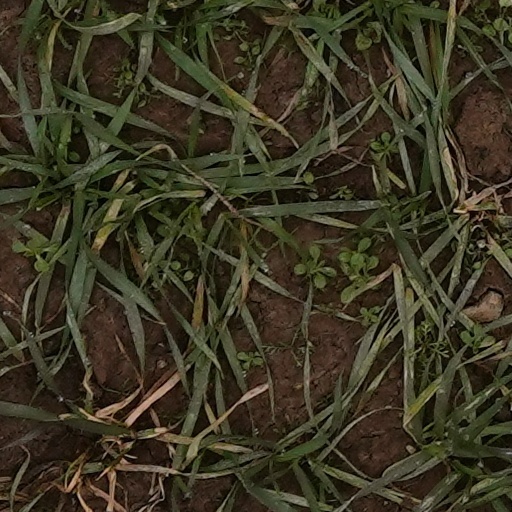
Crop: wheat